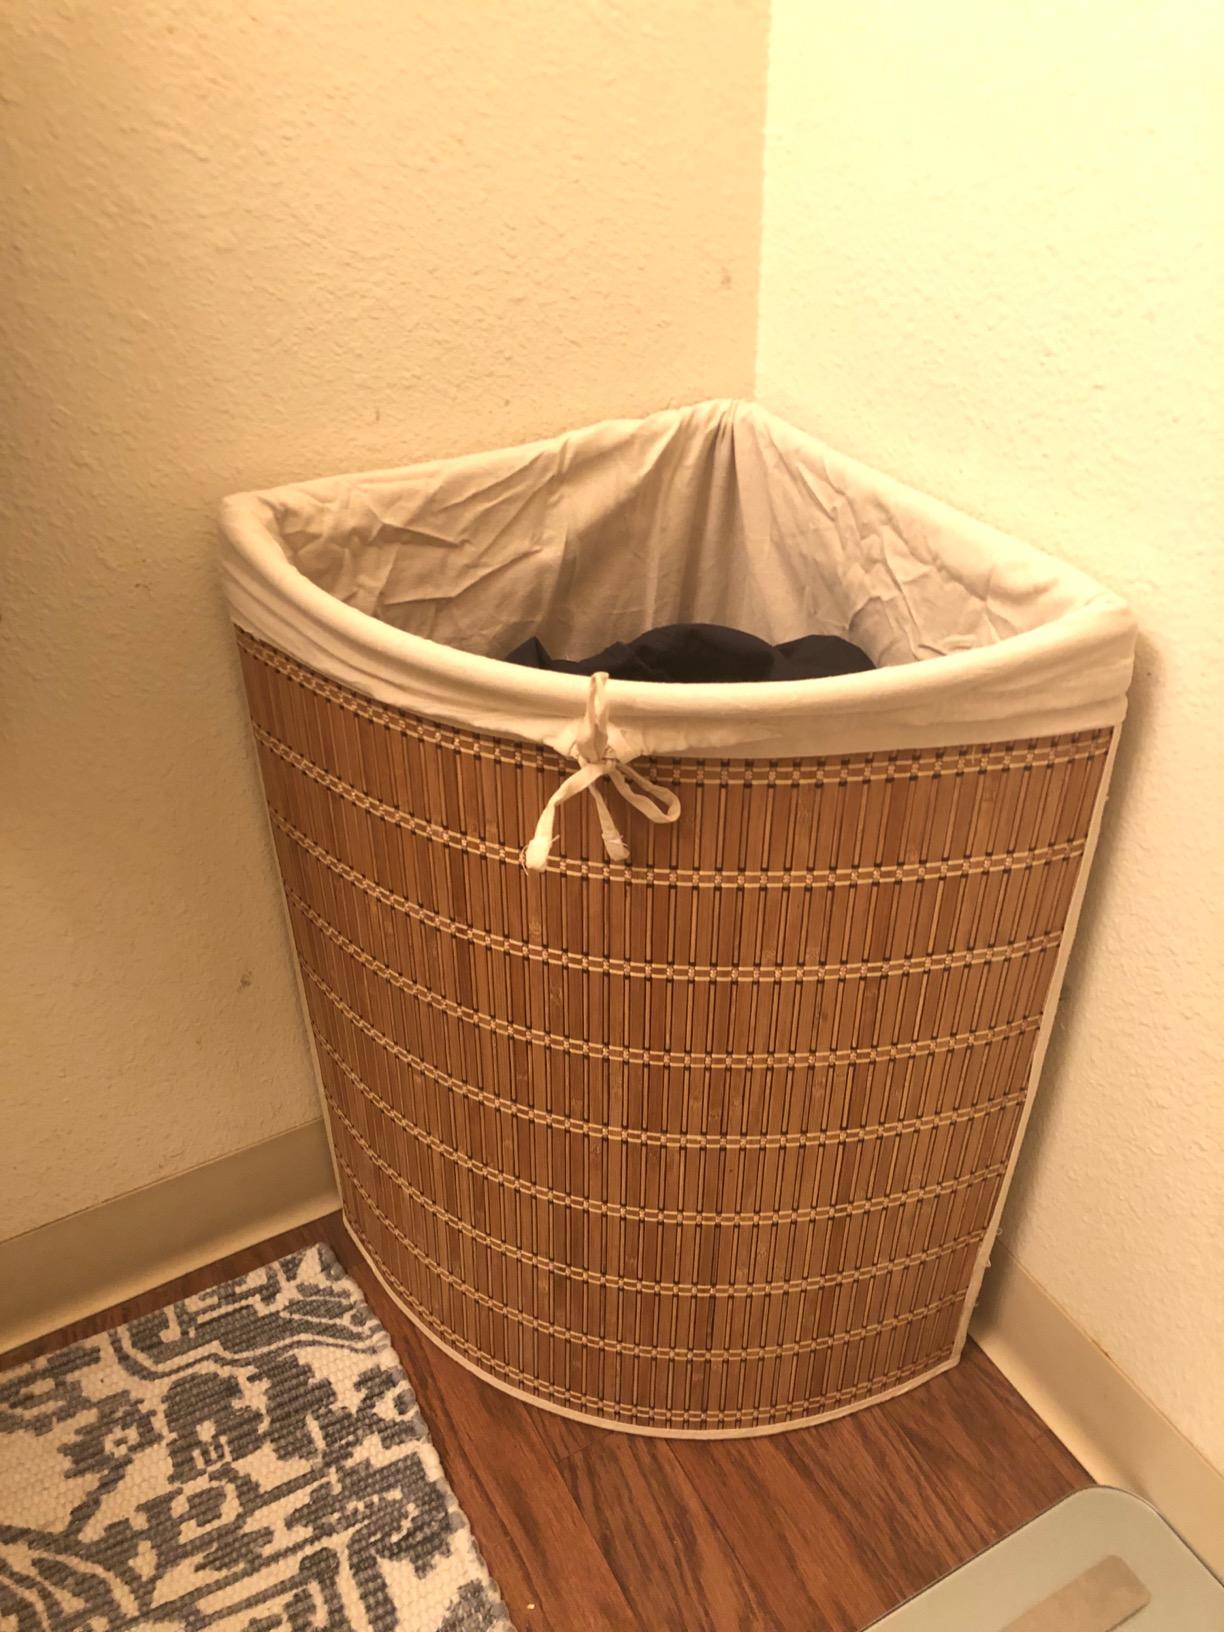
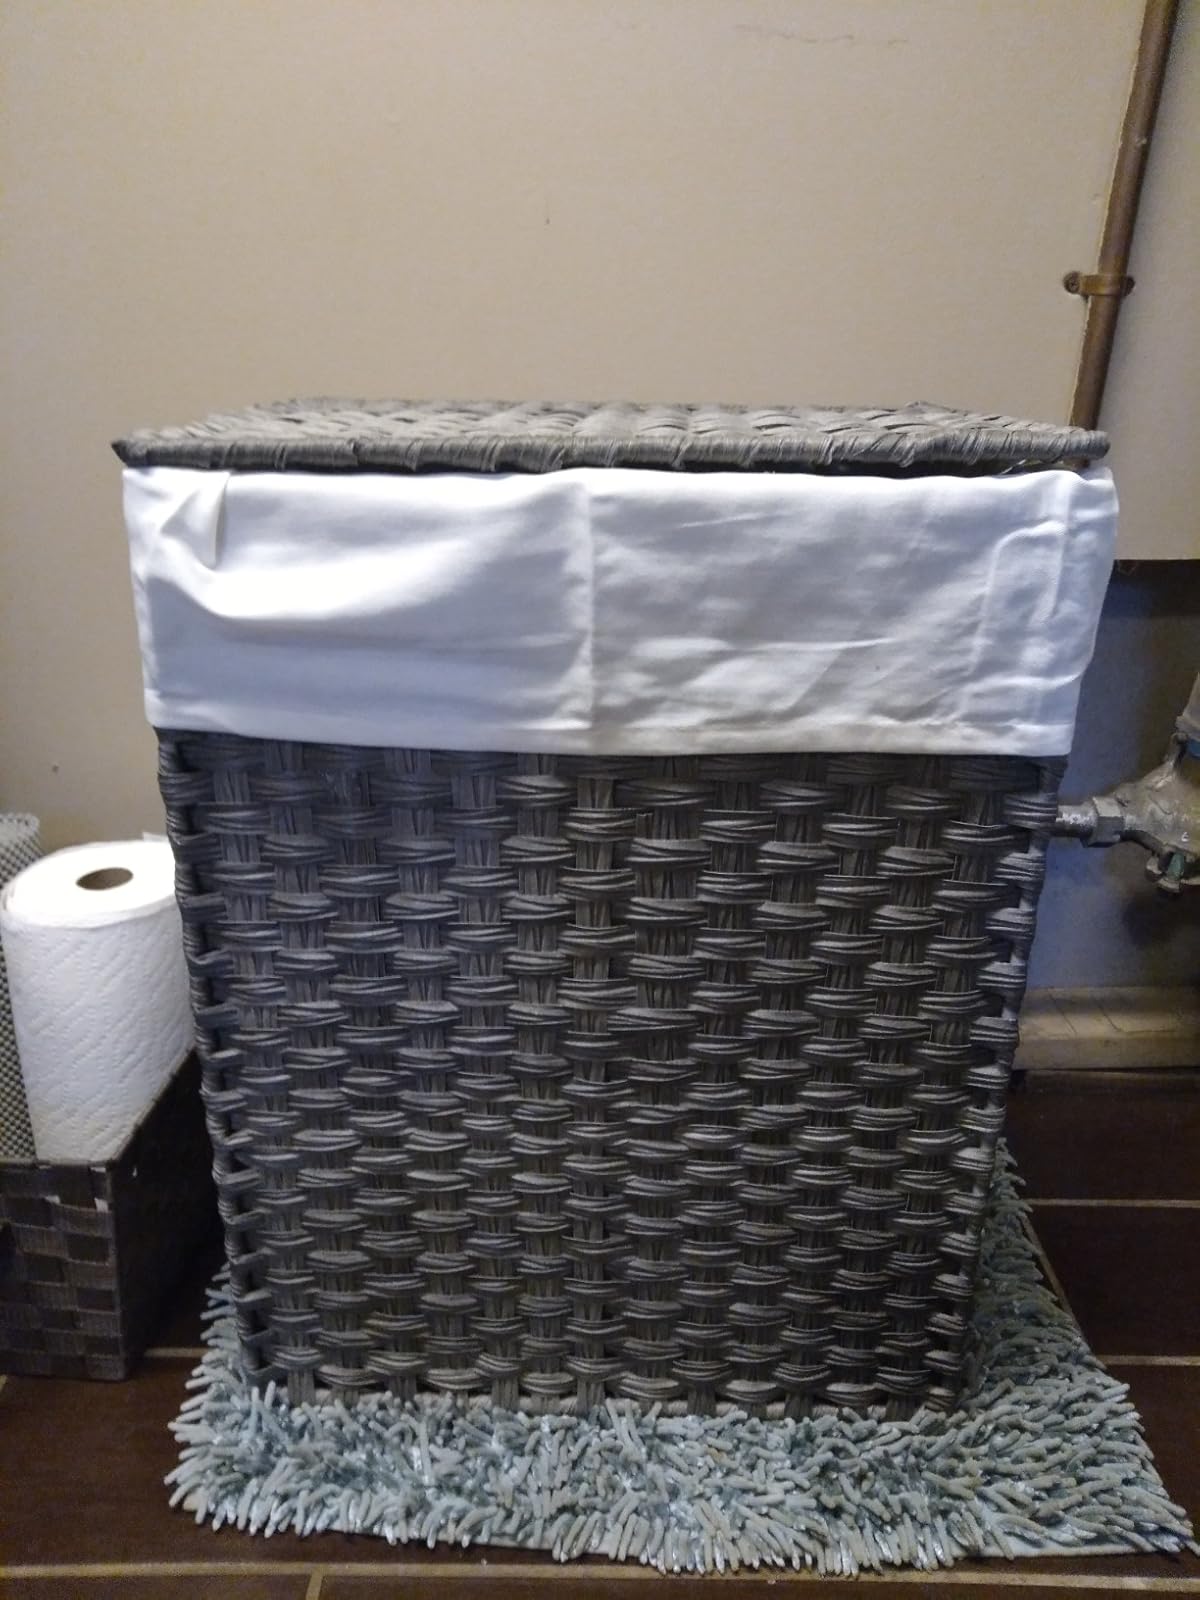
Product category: items_hamper
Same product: no